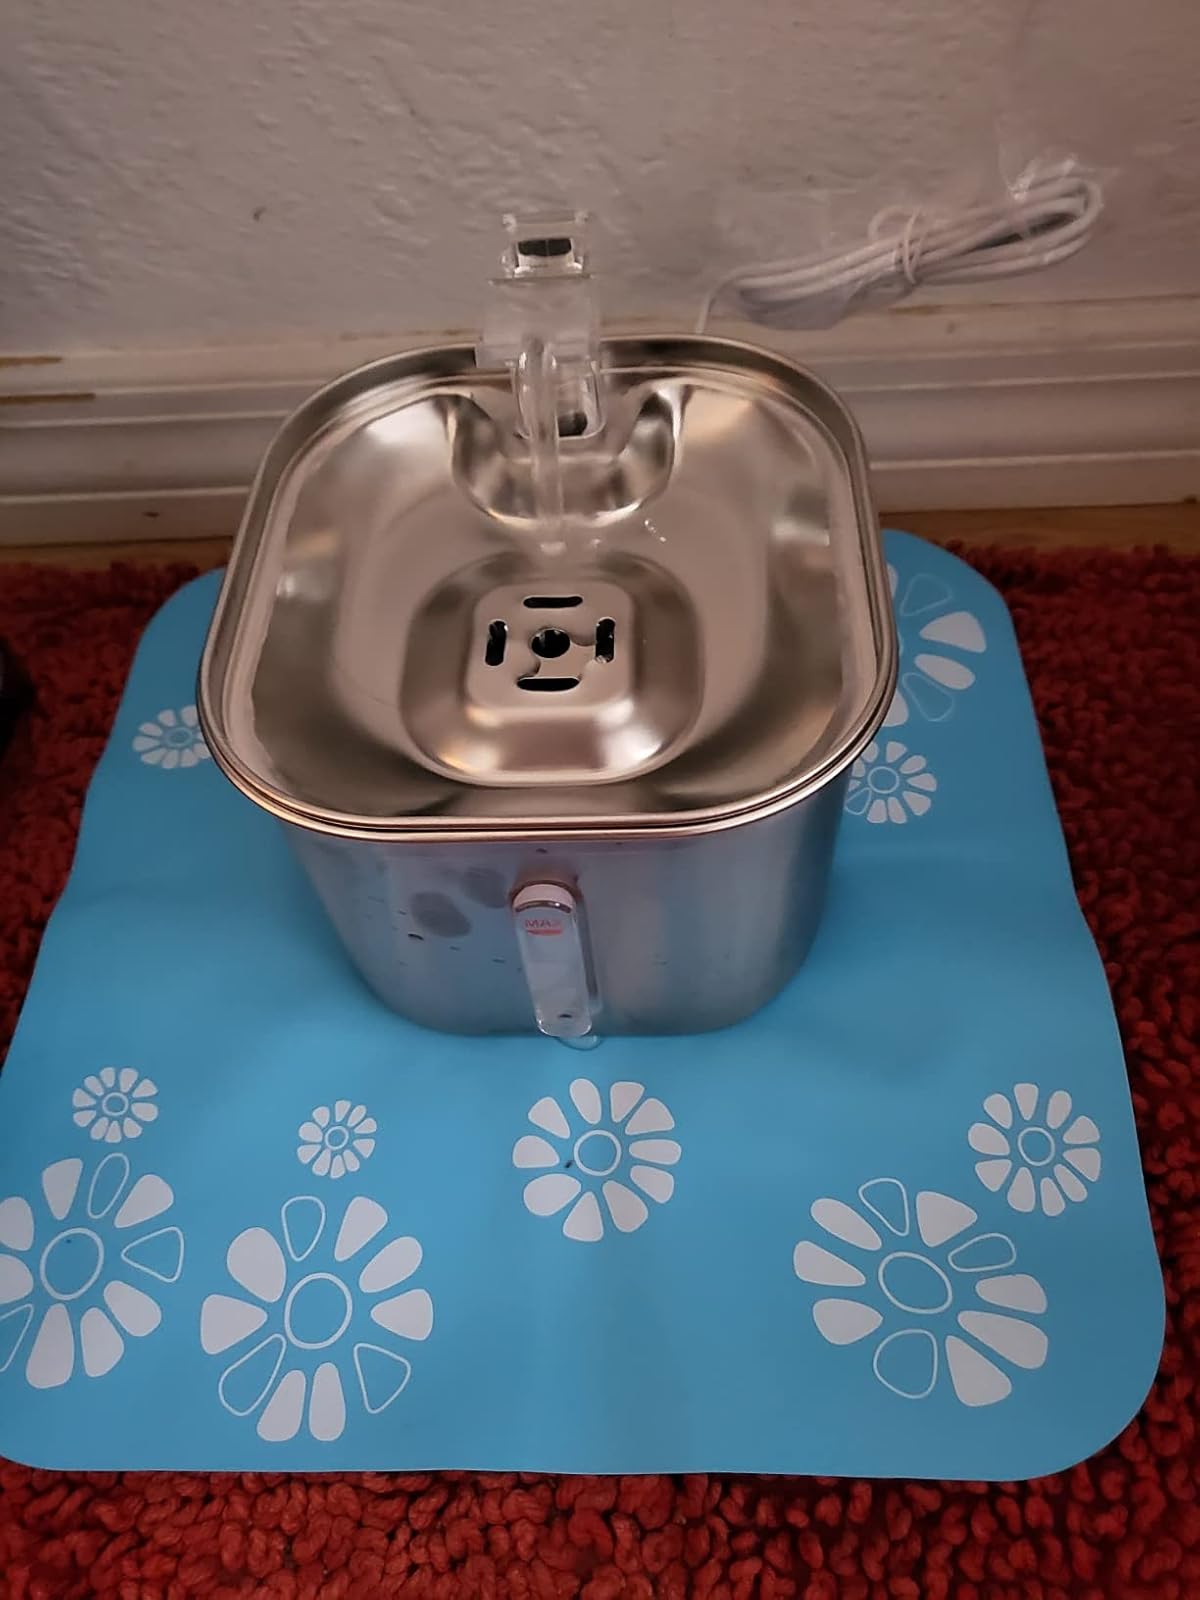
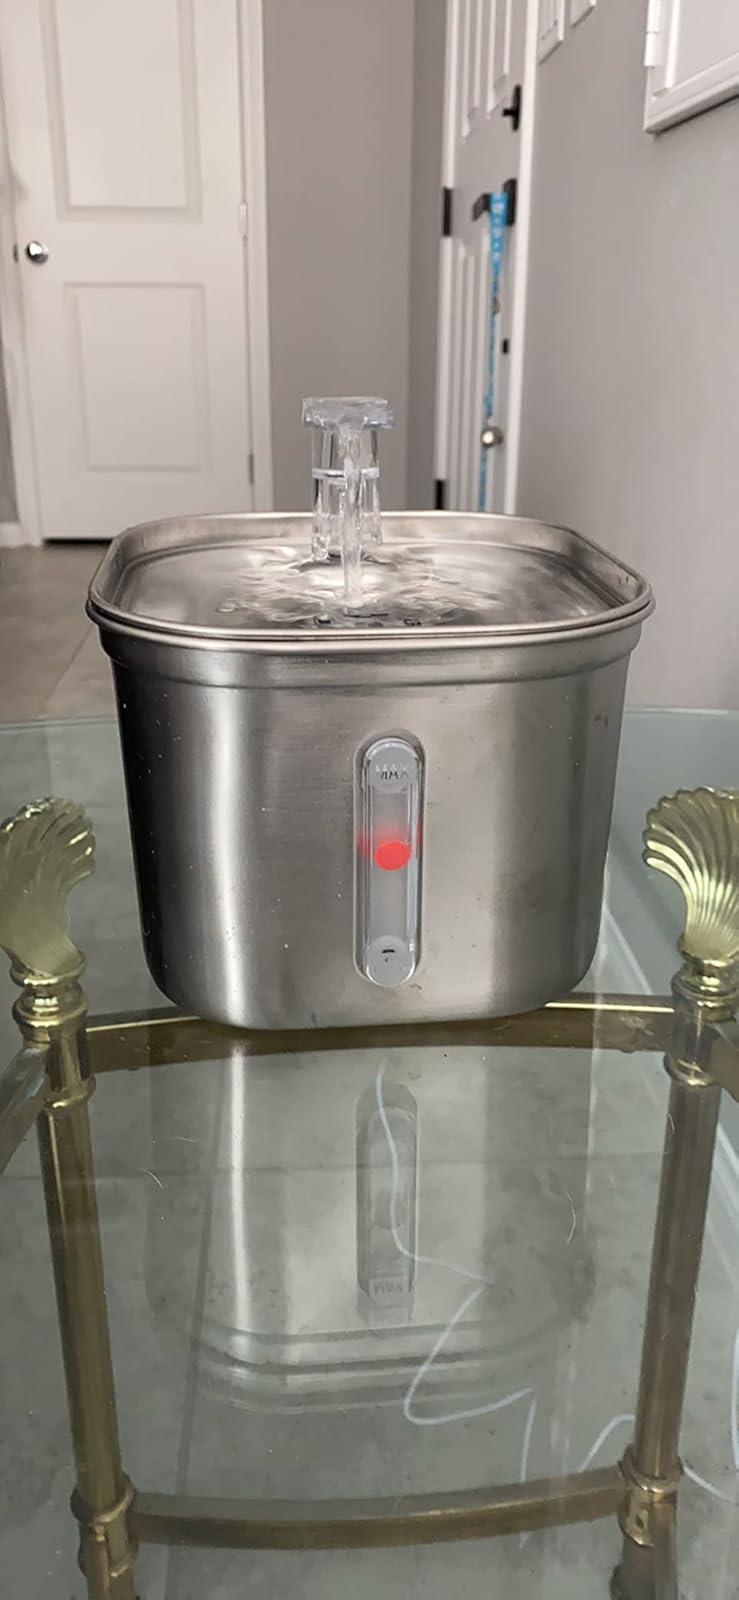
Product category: items_bowl
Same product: yes